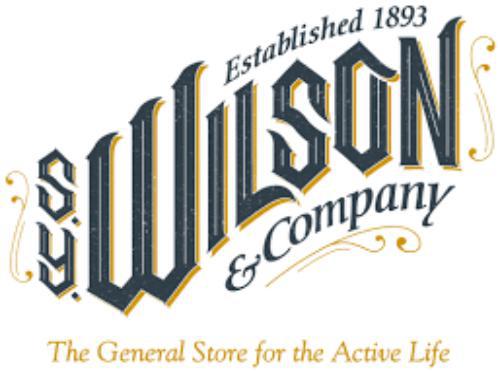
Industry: Sports